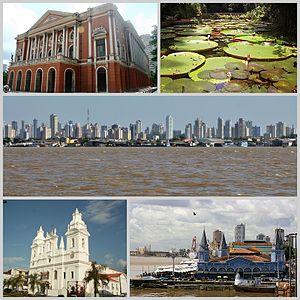
Belém est une ville de l'estuaire des fleuves Tocantins et Pará, dans le nord du Brésil, et la capitale de l'État du Pará. C'est un port industrieux situé à une centaine de kilomètres de l'océan Atlantique. La ville est située sur la rive droite du rio Guamá qui, tout en faisant partie du système hydrographique de l'Amazone, est séparé de la plus grande partie du delta de l'Amazone par l'île de Marajó.